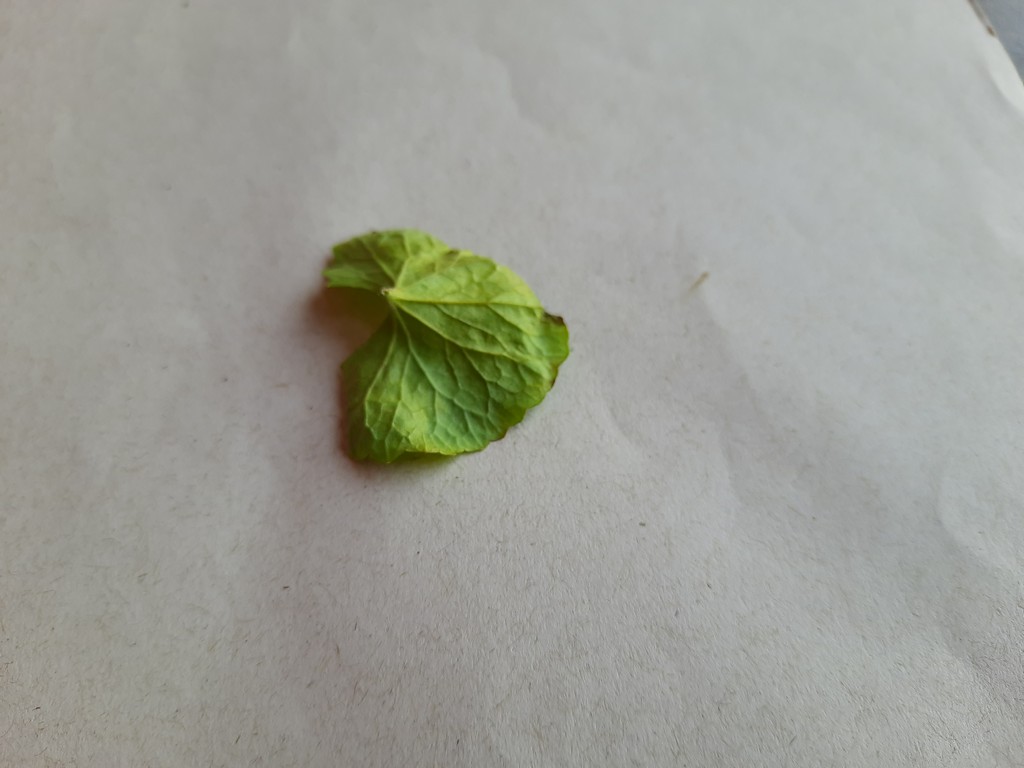
Label: Unhealthy